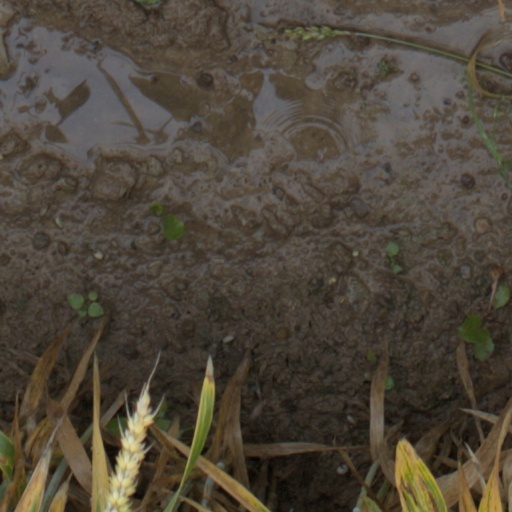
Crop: wheat